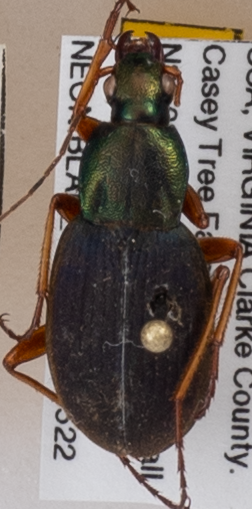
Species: Chlaenius aestivus
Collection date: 2018-05-22
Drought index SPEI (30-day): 1.69
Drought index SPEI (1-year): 0.26
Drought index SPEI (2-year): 0.642